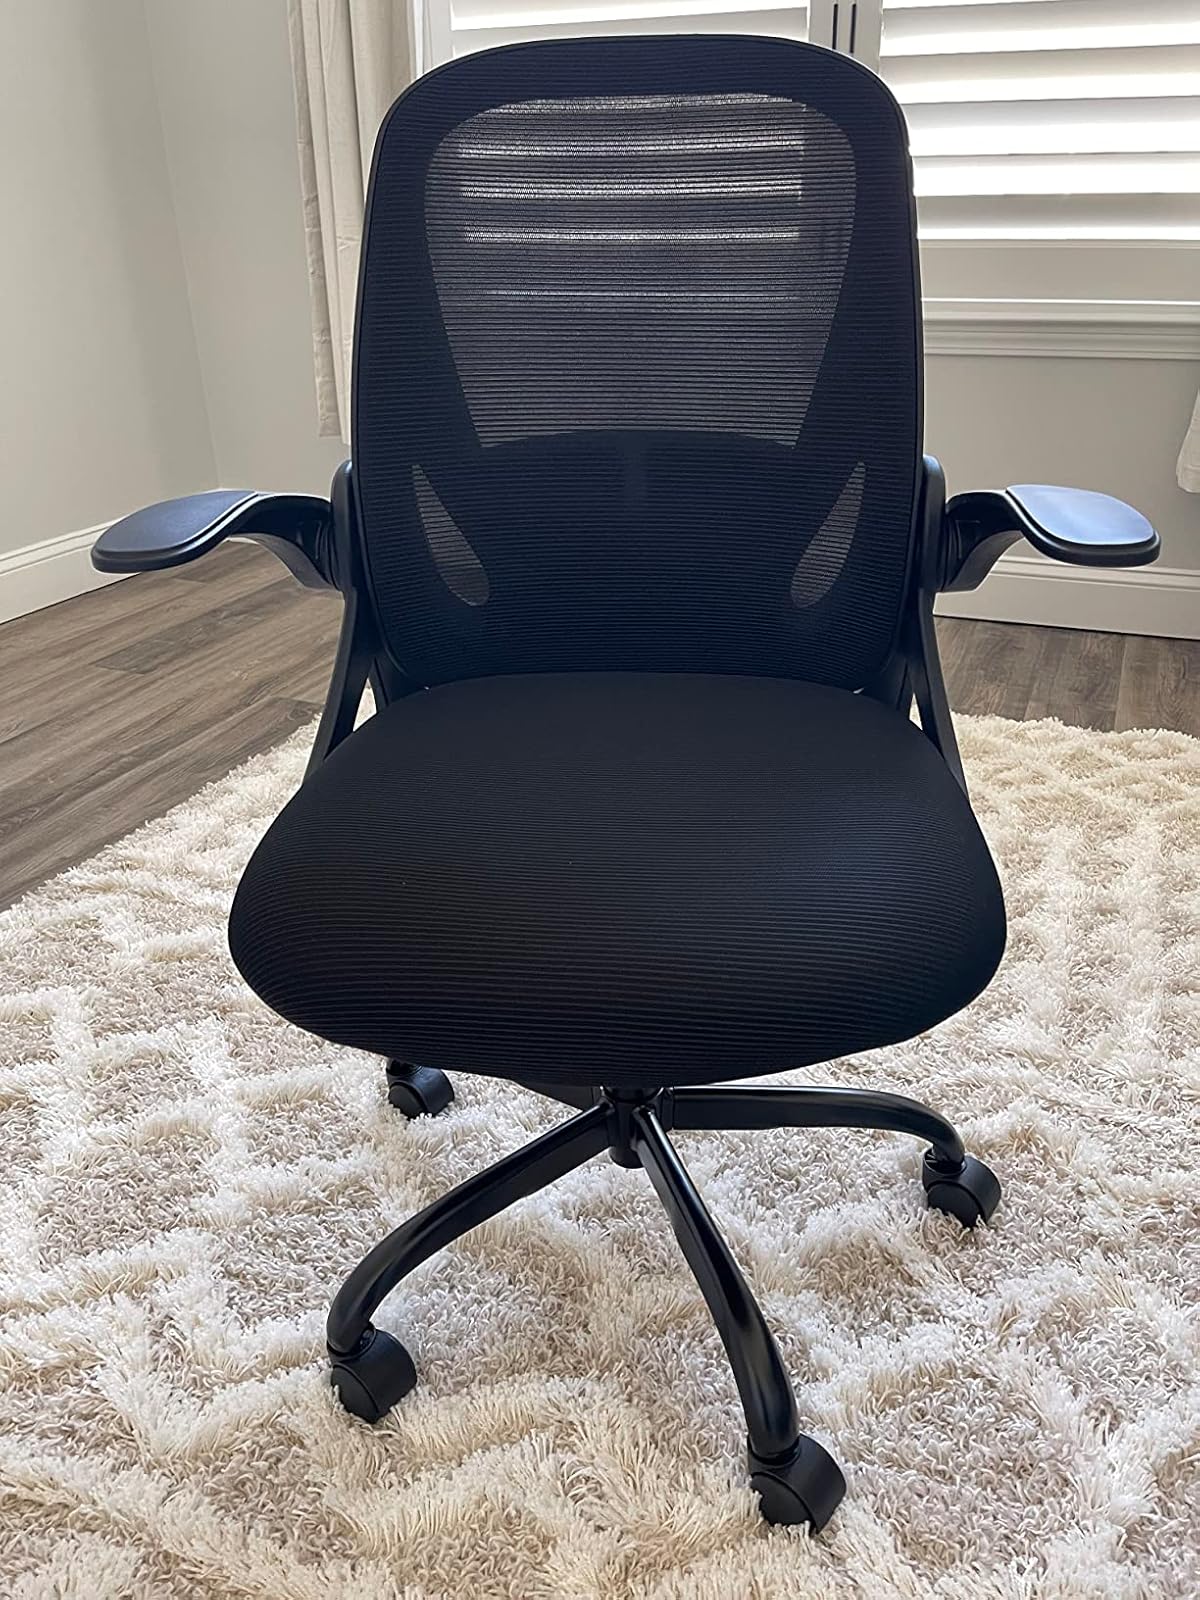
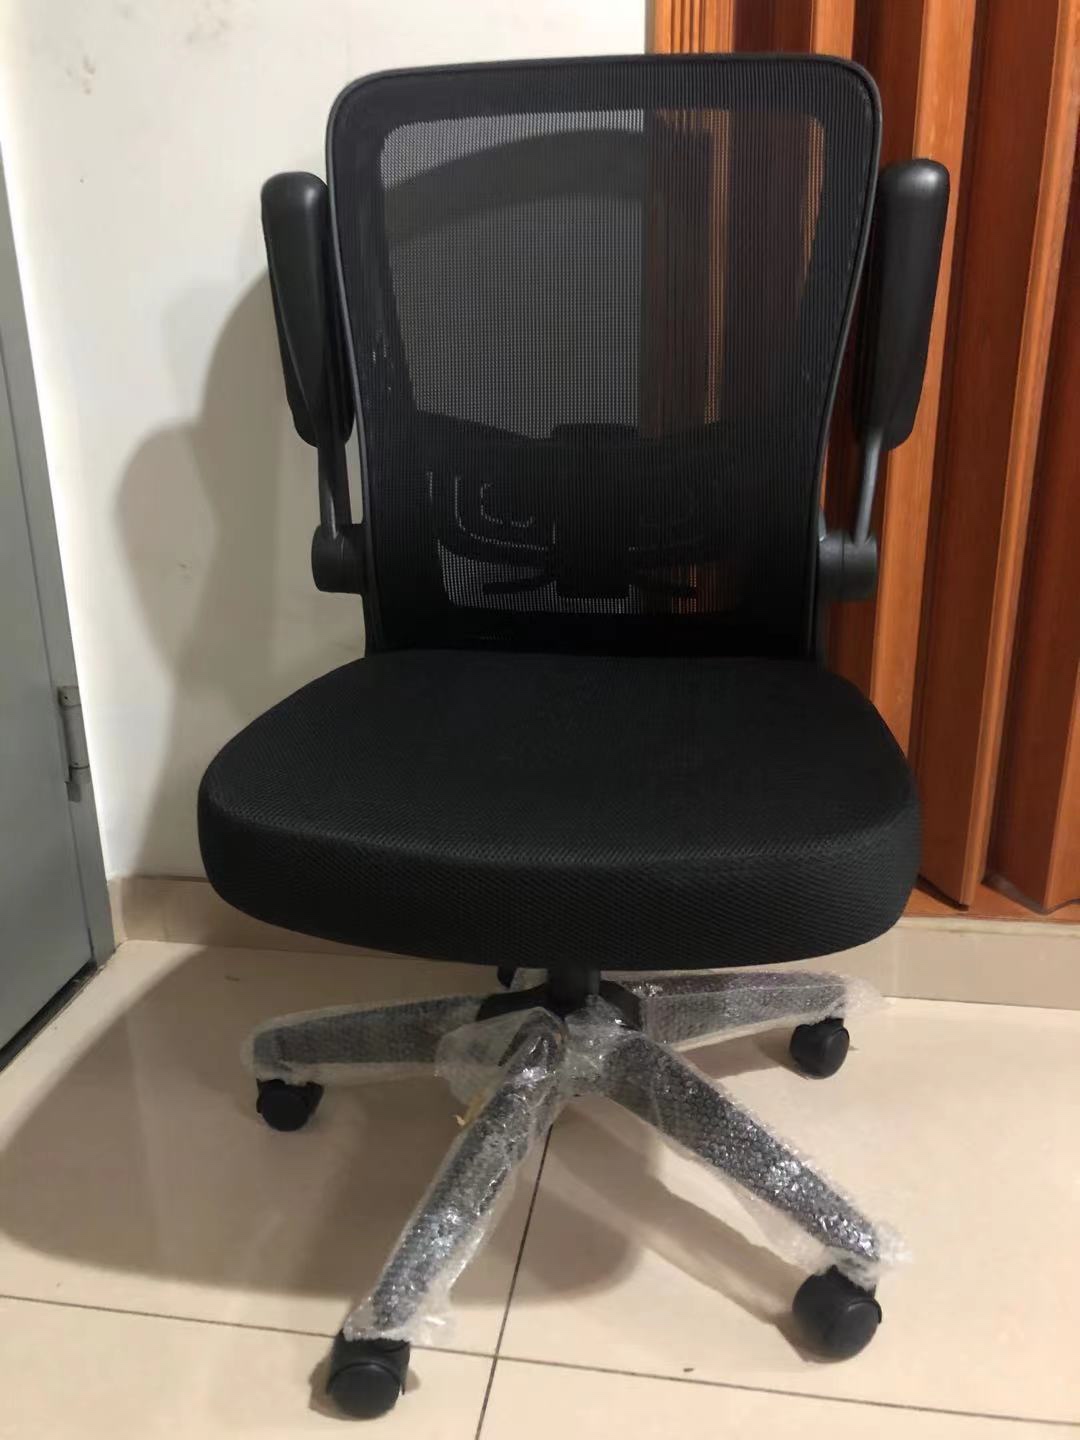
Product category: items_chair
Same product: no